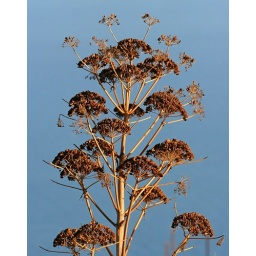
Dry plant against blue sky